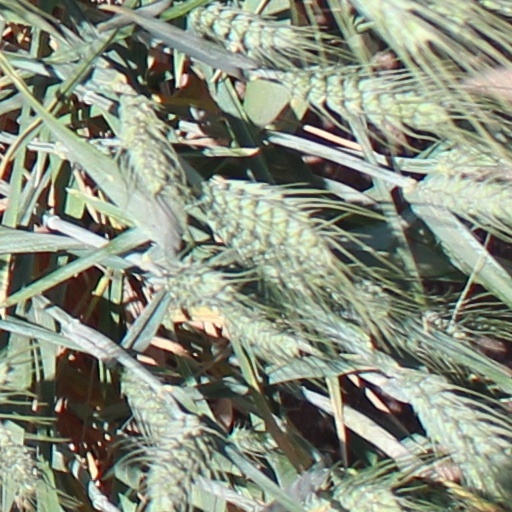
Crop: wheat